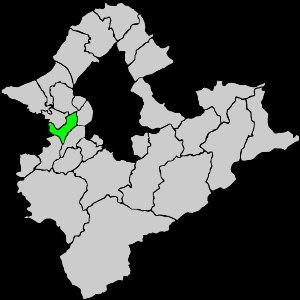
Hsinchuang est un district de la ville de Nouveau Taipei, à Taïwan.